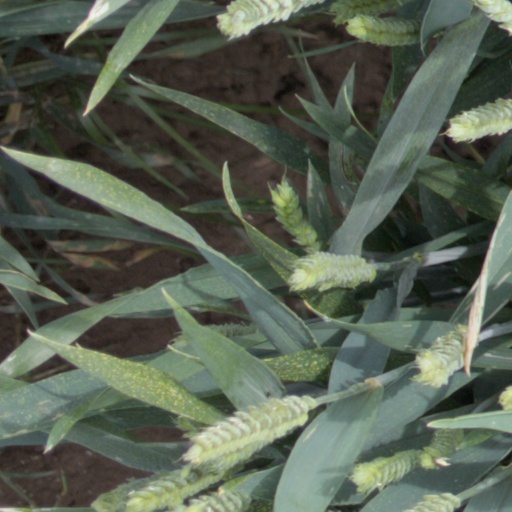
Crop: wheat